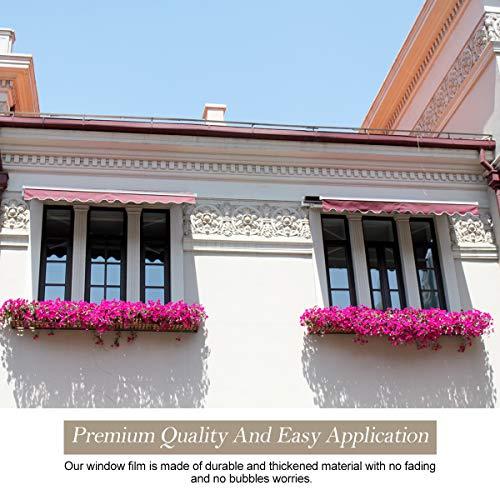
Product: HIDBEA One Way Window Film Mirror Film for Windows Home Window Tint for Privacy UV Blocking Reflective Window Mirror Static Cling for Reducing Glare, 35.4 inches x 16.4 feet, Black-Silver
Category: Home & Kitchen | Home Décor | Window Treatments | Window Stickers & Films | Window Films
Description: The reflective window film comes in multiple sizes and 4 colors: silver, Black-Silver, blue-silver, brown-silver.
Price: $28.67
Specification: ASIN:B07FZ38BHL|ShippingWeight:2.8pounds(Viewshippingratesandpolicies)|DateFirstAvailable:July27,2018